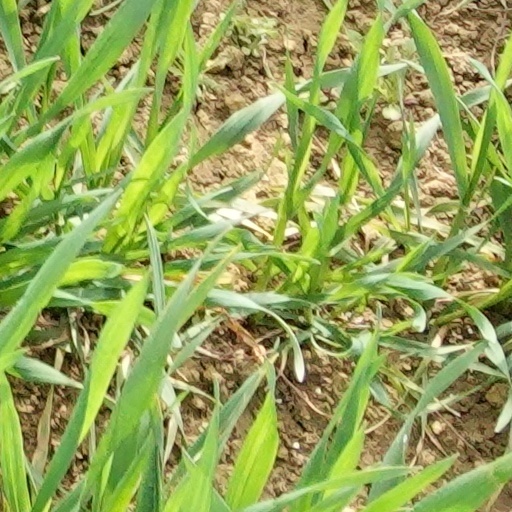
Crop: wheat